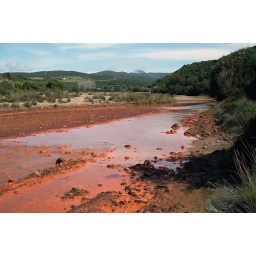
Ore in the water makes this river red.Costa Verde.